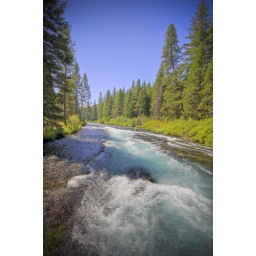
This was taken near the Fish Hatchery along the Metolius. The water was so clear and clean but was really cold.